Civil Rights Act

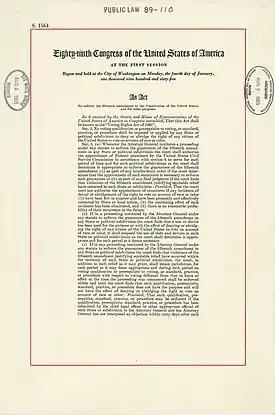
The first page of the Voting Rights Act of 1965

The bill divided both major American political parties and engendered a long-term change in the demographics of the support for each. President Kennedy realized that supporting this bill would risk losing the South's overwhelming support of the Democratic Party. Both Attorney General Robert F. Kennedy and Vice President Johnson had pushed for the introduction of the civil rights legislation. Johnson told Kennedy aide Ted Sorensen that "I know the risks are great and we might lose the South, but those sorts of states may be lost anyway." Senator Richard Russell, Jr. later warned President Johnson that his strong support for the civil rights bill "will not only cost you the South, it will cost you the election". Johnson, however, went on to win the 1964 election by one of the biggest landslides in American history. The South, which had five states swing Republican in 1964, became a stronghold of the Republican Party by the 1990s.